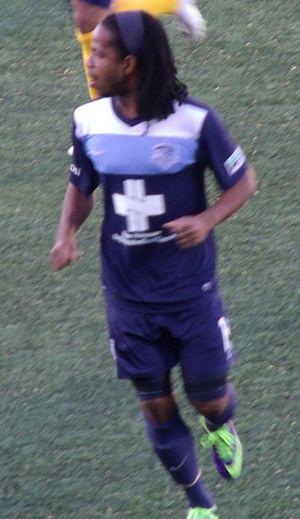
Andrae Campbell est un footballeur international jamaïcain né le 14 mars 1986 à Portmore. Il évolue au poste de défenseur.